NGC 2074

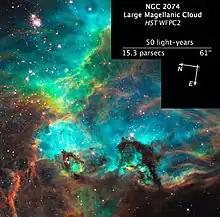
Composite of separate exposures made by the WFPC2 on the Hubble Space Telescope. Red shows emissions from sulphur atoms, green from glowing hydrogen, and blue from glowing oxygen.

NGC 2074 is a magnitude ~8 emission nebula in the Tarantula Nebula located in the constellation Dorado. It was discovered on 3 August 1826 by James Dunlop